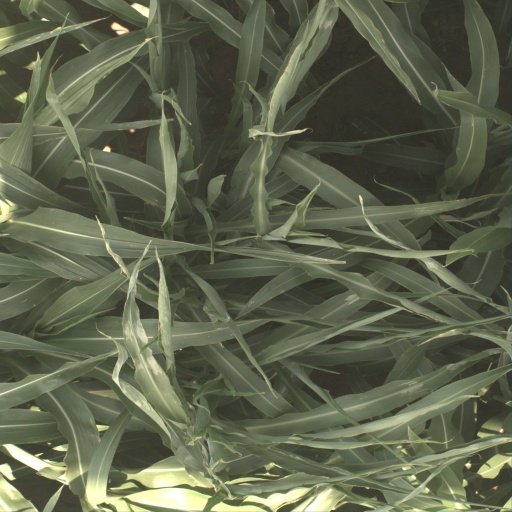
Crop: sorghum